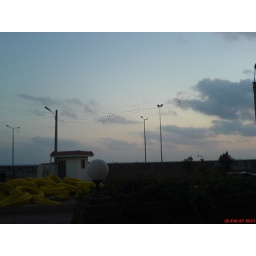
sky over the beach at Sea View